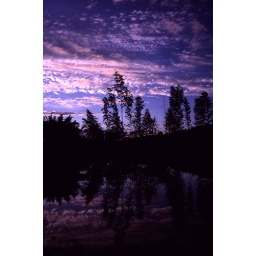
The sky which is reflected in water